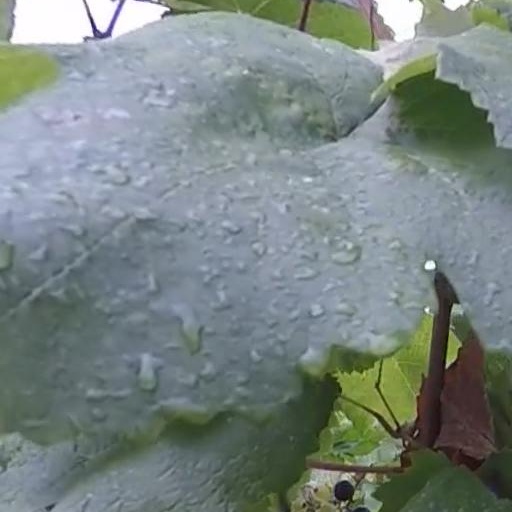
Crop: grape